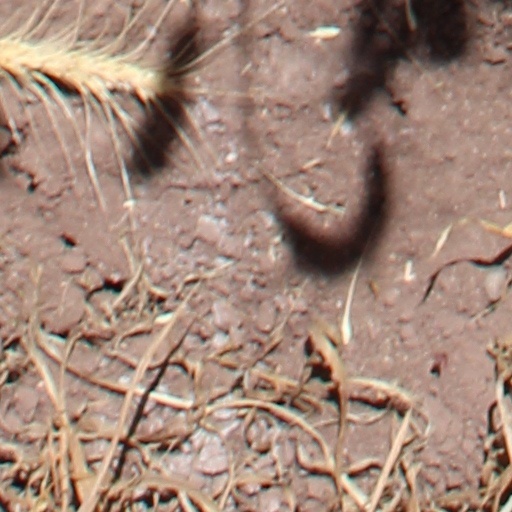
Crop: wheat